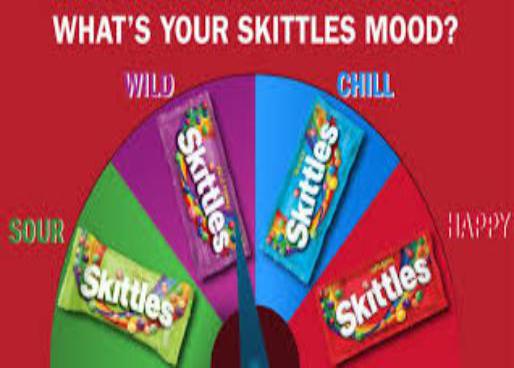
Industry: Food